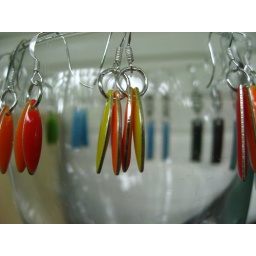
Hook earrings with flame theme. Sterling silver hooks and silver plated enamel marquise shapes in light orange and yellow.